Finland in World War II

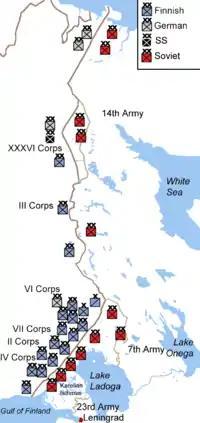
Relative strengths of Finnish, German and Soviet troops at the start of the Continuation War in June 1941

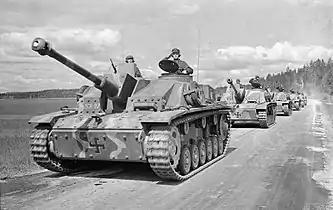
Finnish Armoured Division - Sturmkanone 40 or StuG IIIG (Sturmgeschütz III Ausf. G, "Sturmi"). Photograph was taken on 4 June 1944 during Marshal Mannerheim's birthday parade at Enso, Finland.

On 21 June 1941, Finland began Operation Regatta (Operation Kilpapurjehdus) to deploy troops to the demilitarized Åland Islands. Operation Barbarossa began on 22 June 1941. On 25 June the Soviet Union launched an air raid against Finnish cities, after which Finland declared war and also allowed German troops stationed in Finland to begin offensive warfare. The resulting war was known to the Finns as the Continuation War. During the summer and autumn of 1941 the Finnish Army was on the offensive, retaking the territories lost in the Winter War. The Finnish army also advanced further, especially in the direction of Lake Onega, (east from Lake Ladoga), closing the blockade of the city of Leningrad from the north, and occupying Eastern Karelia, which had many ethnic Finns living there, but had never technically been a part of Finland before.